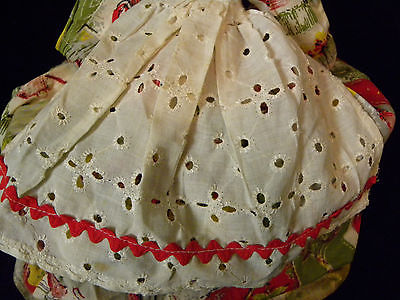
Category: toaster